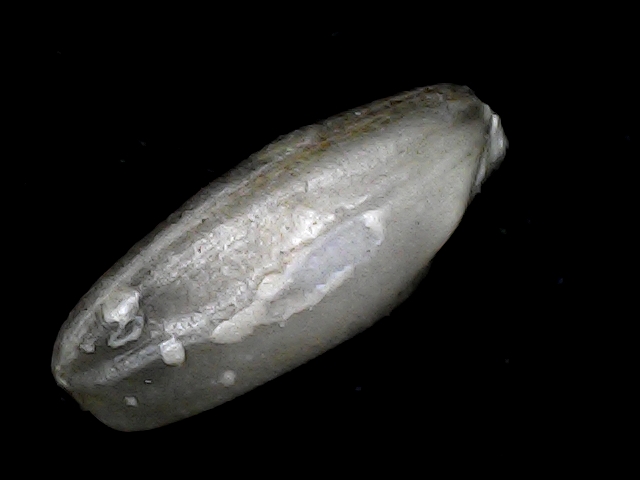
Rice variety: BD52